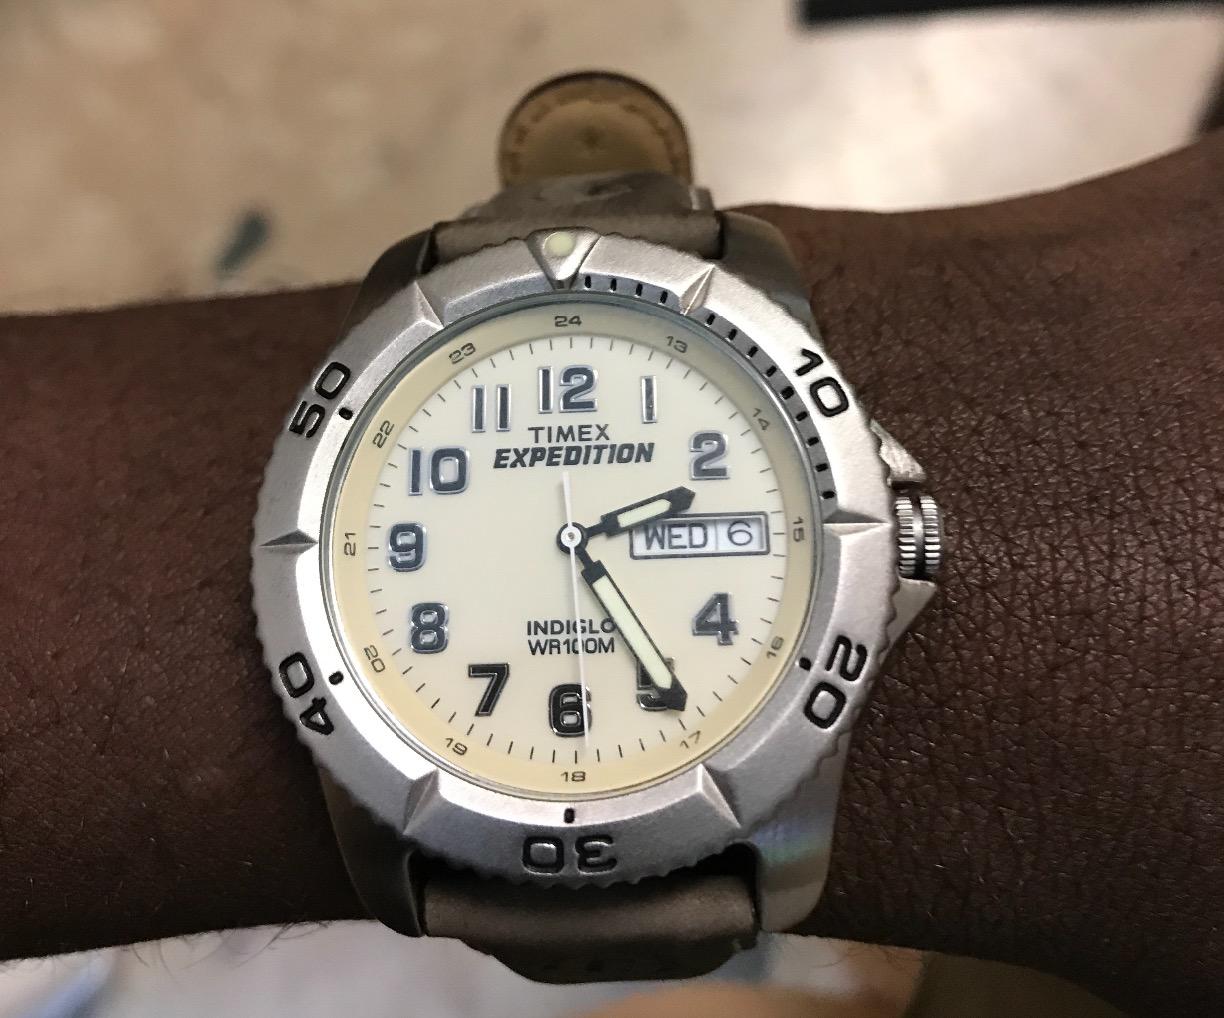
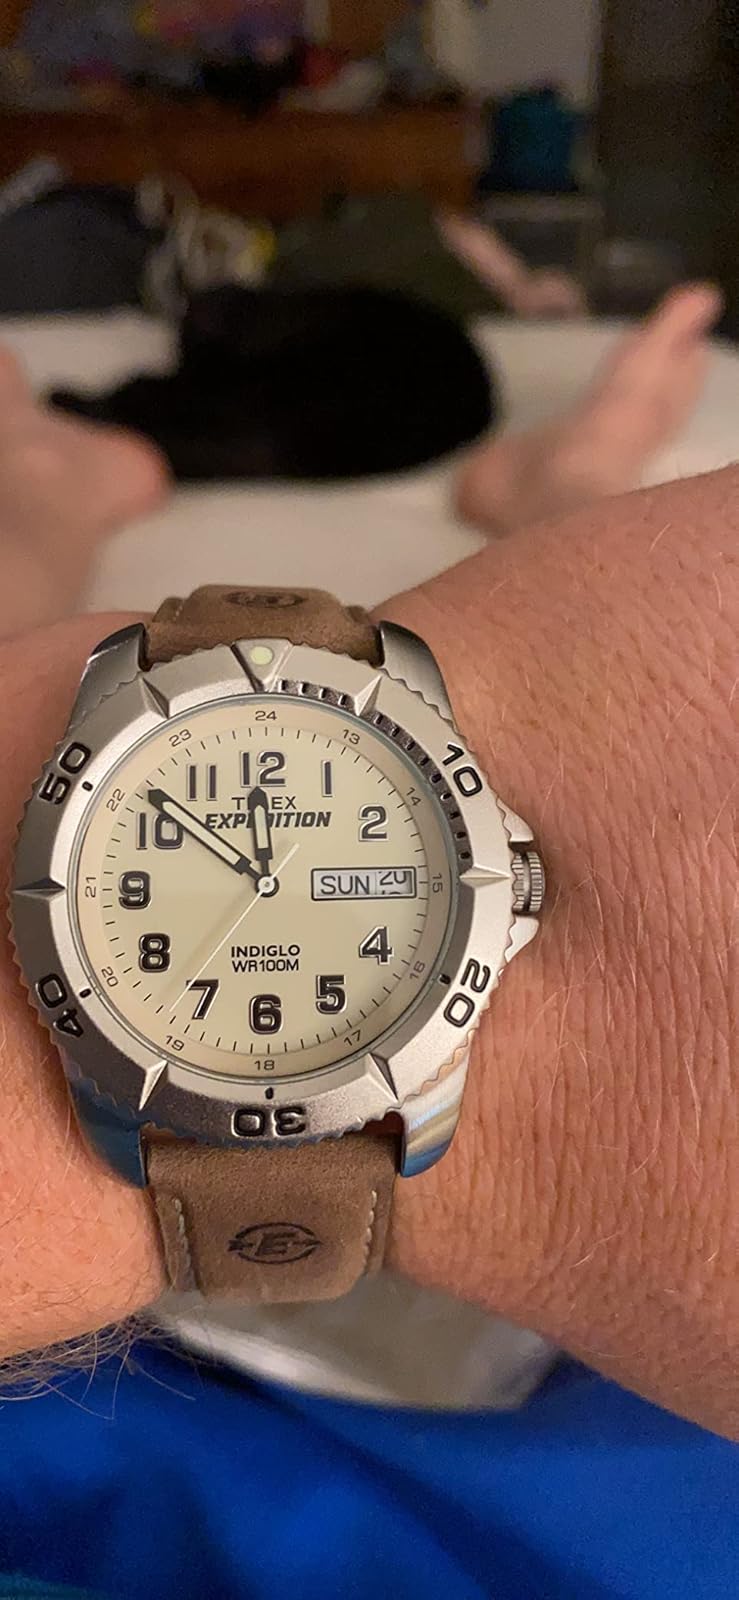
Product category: accessories_watch
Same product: yes